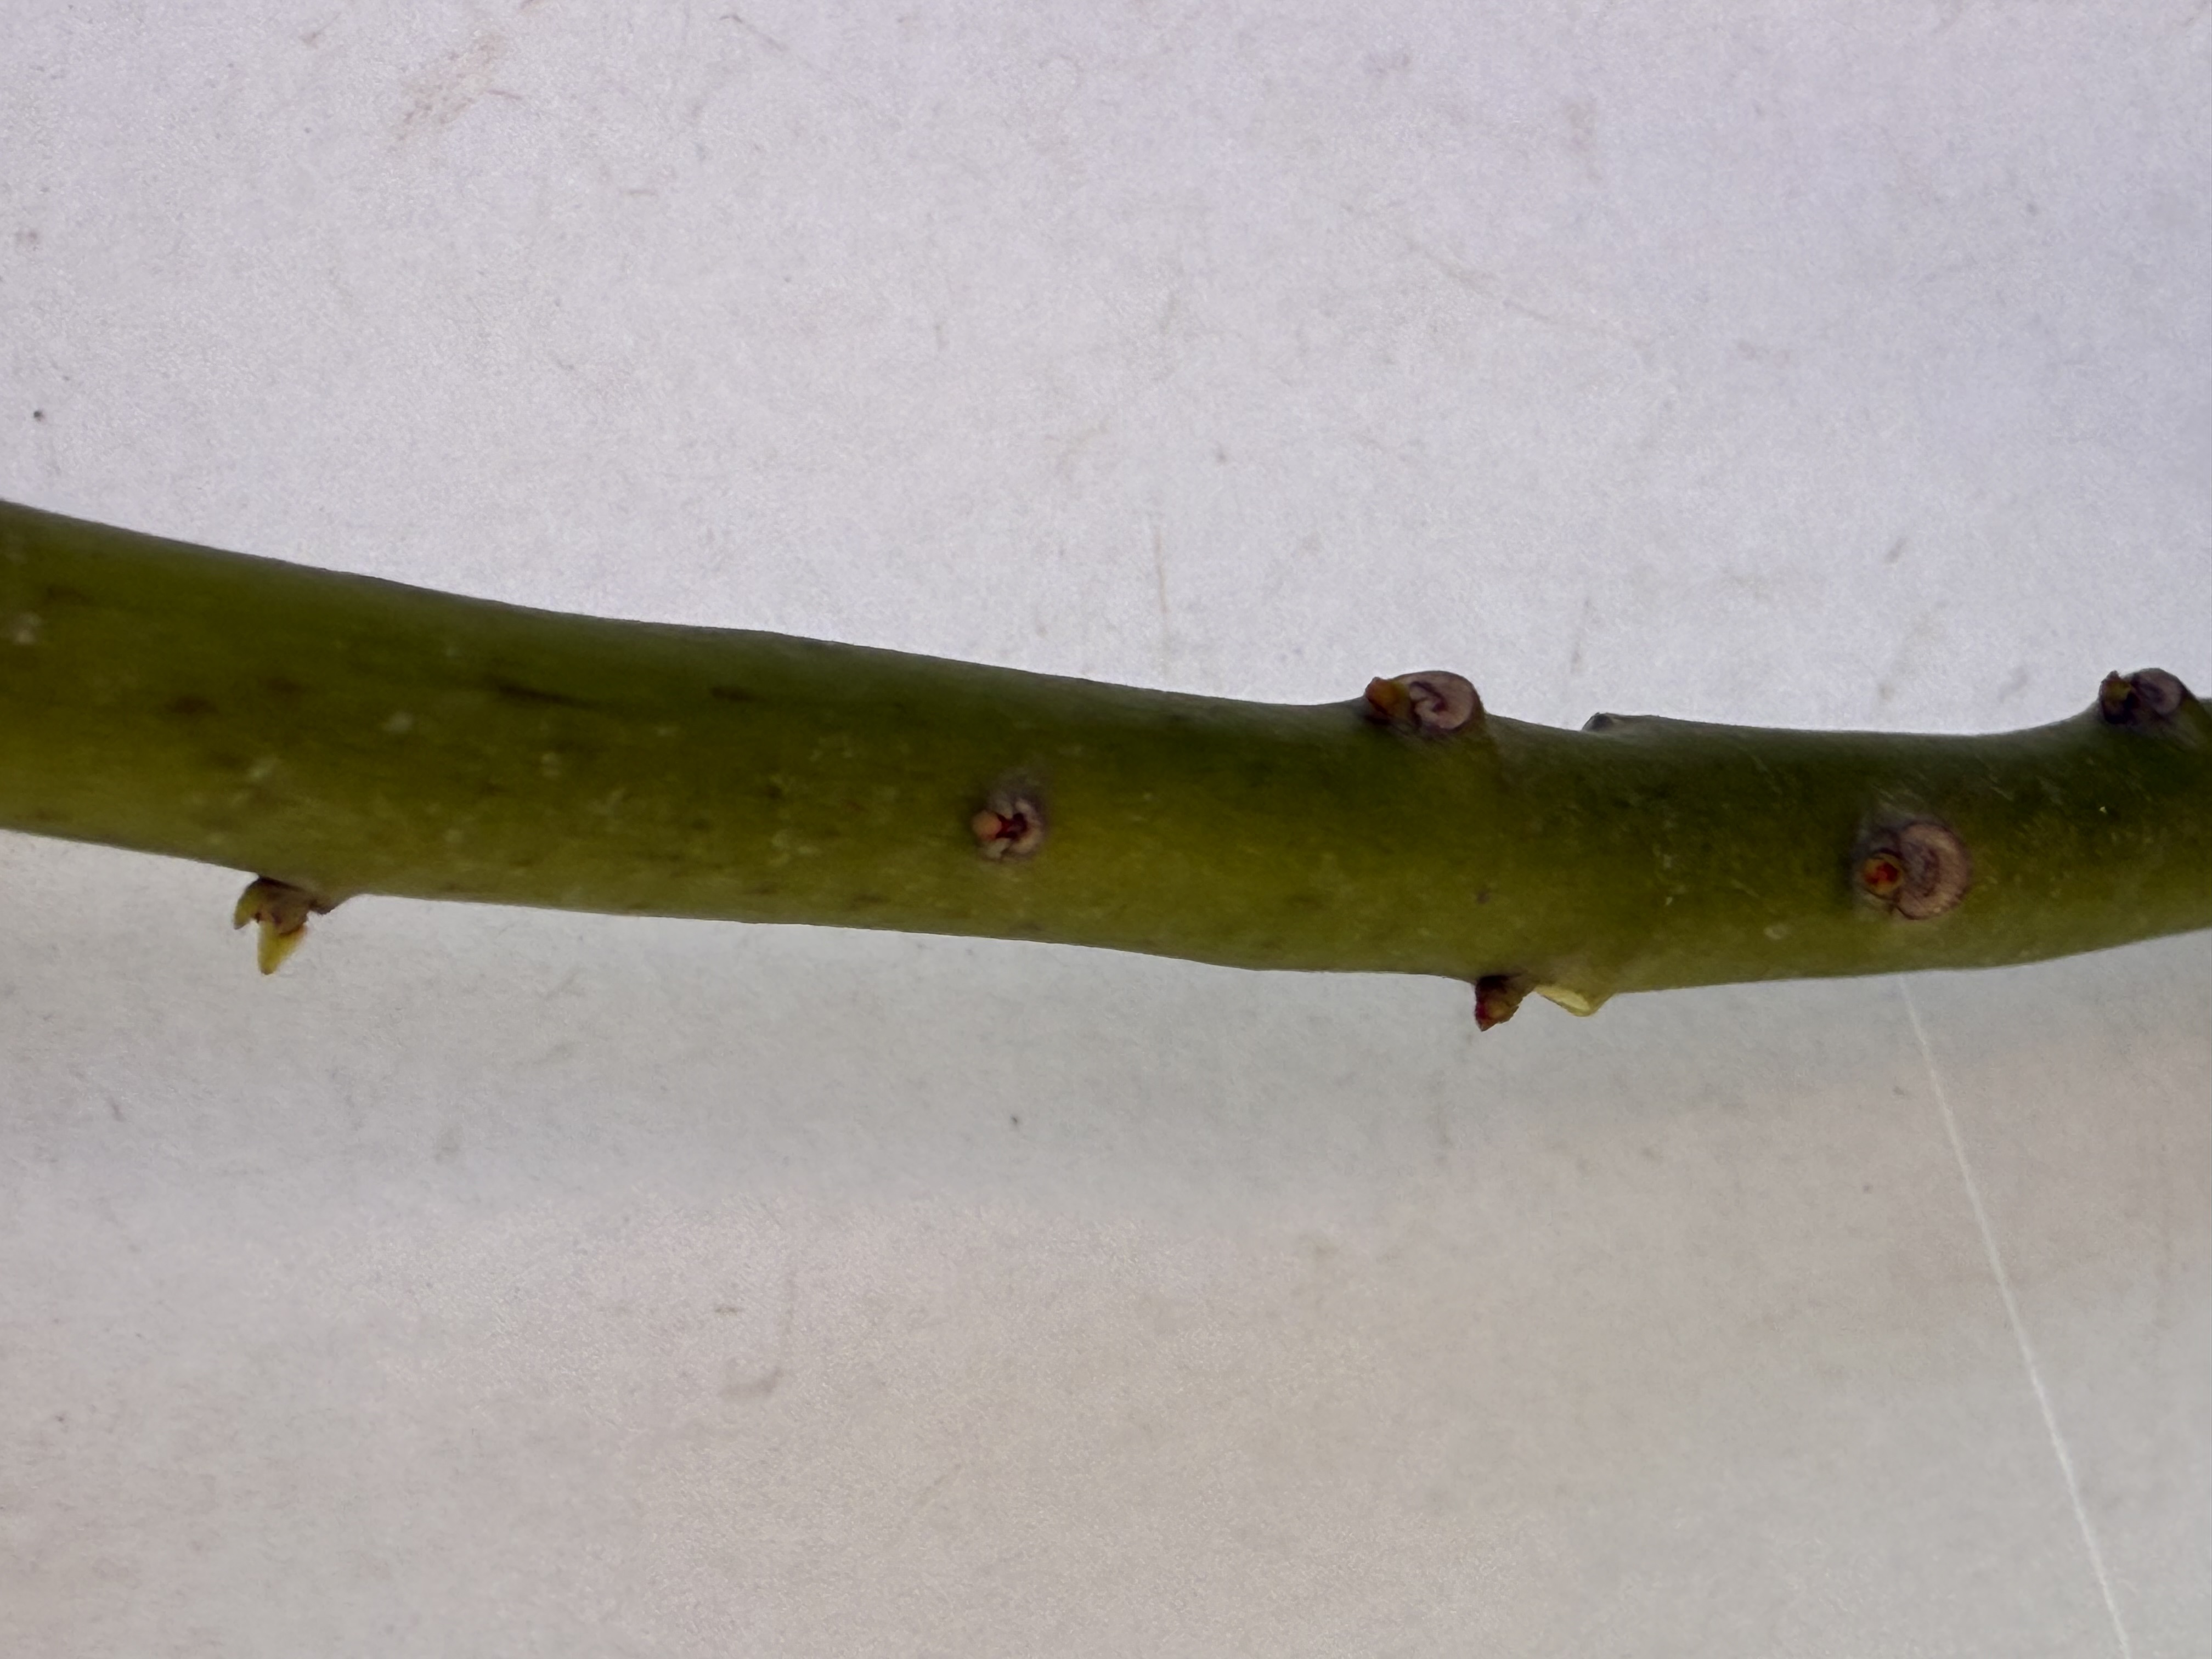
Variety: Avocado